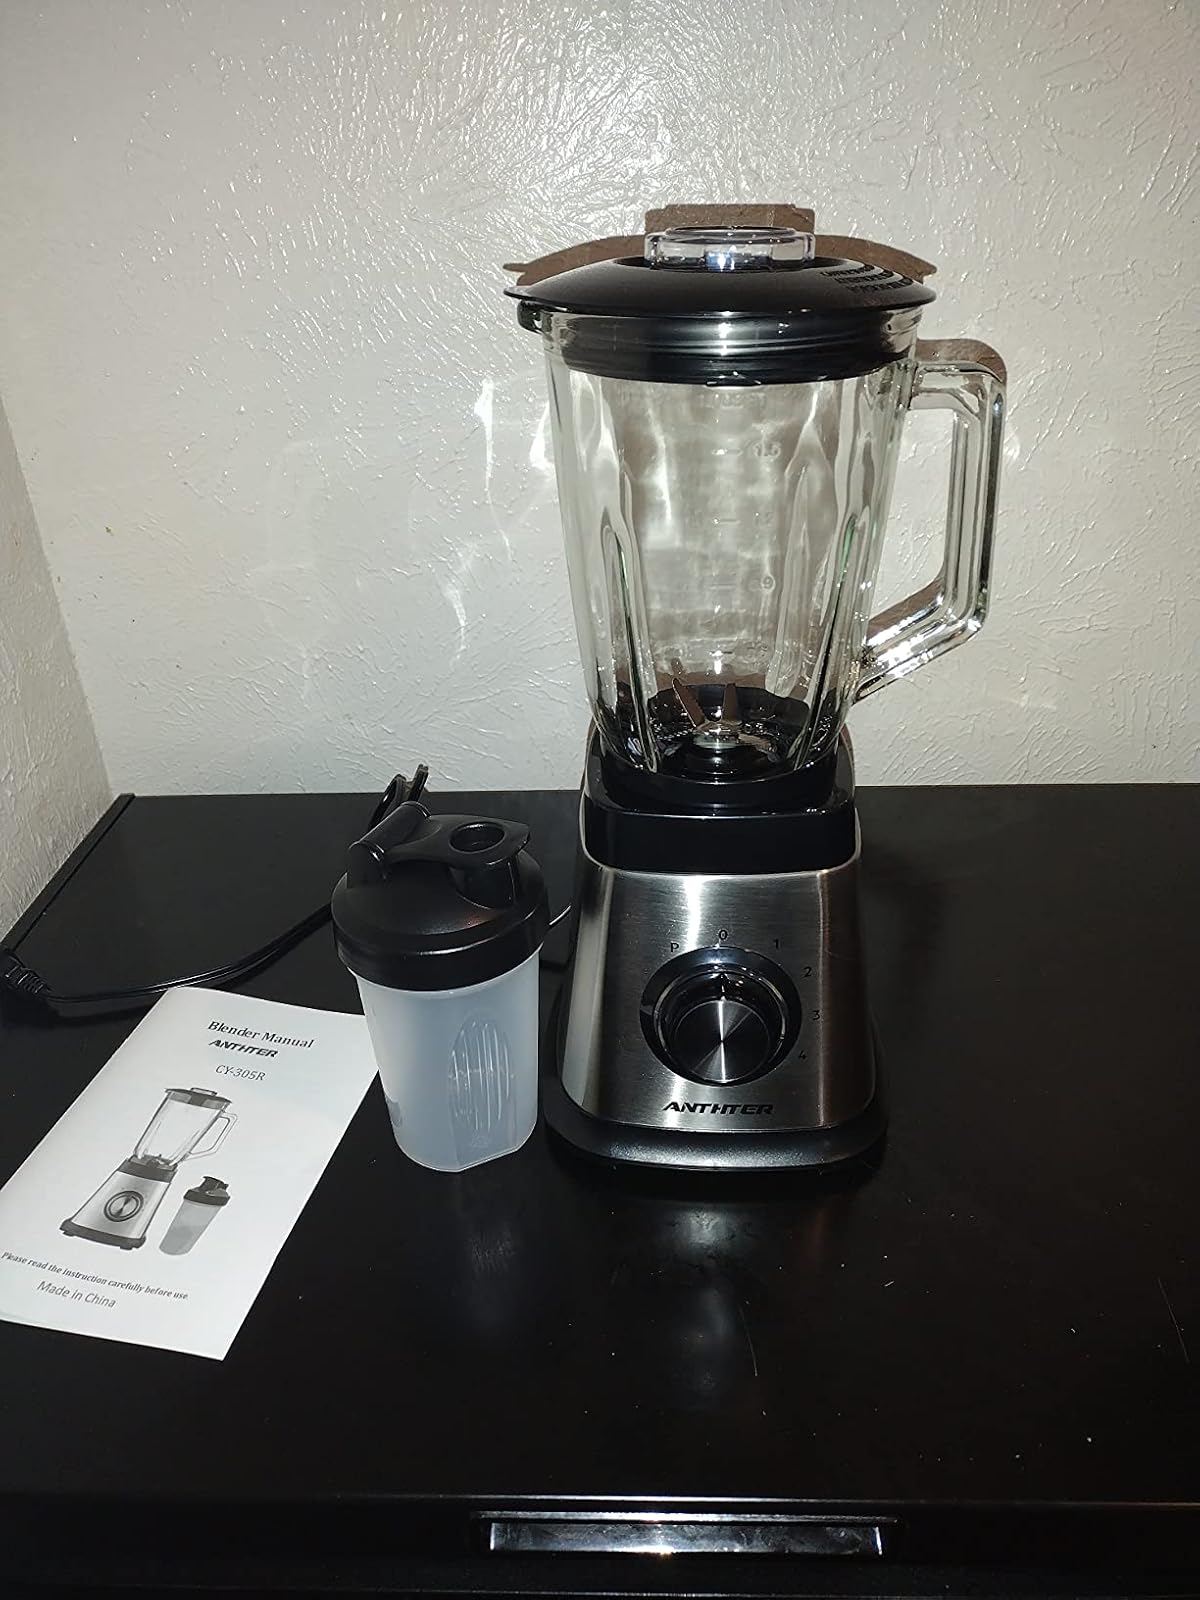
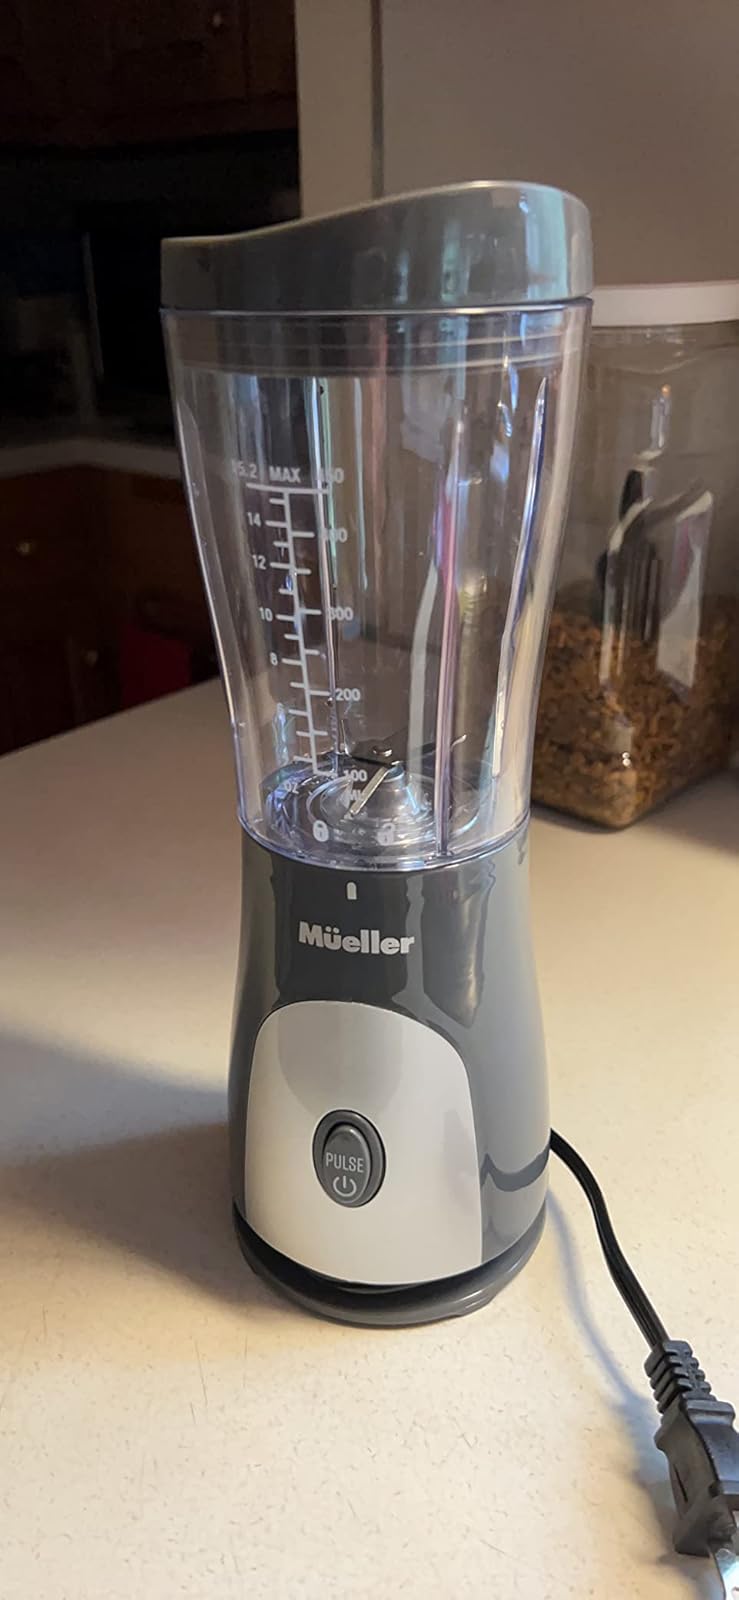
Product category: items_blender
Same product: no